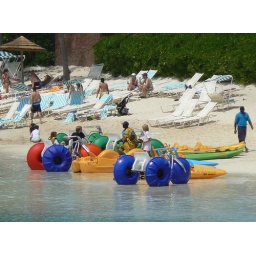
Brightly coloured water bikes stand out against the pale sand of the inner lagoon at Atlantis, Paradise Island.